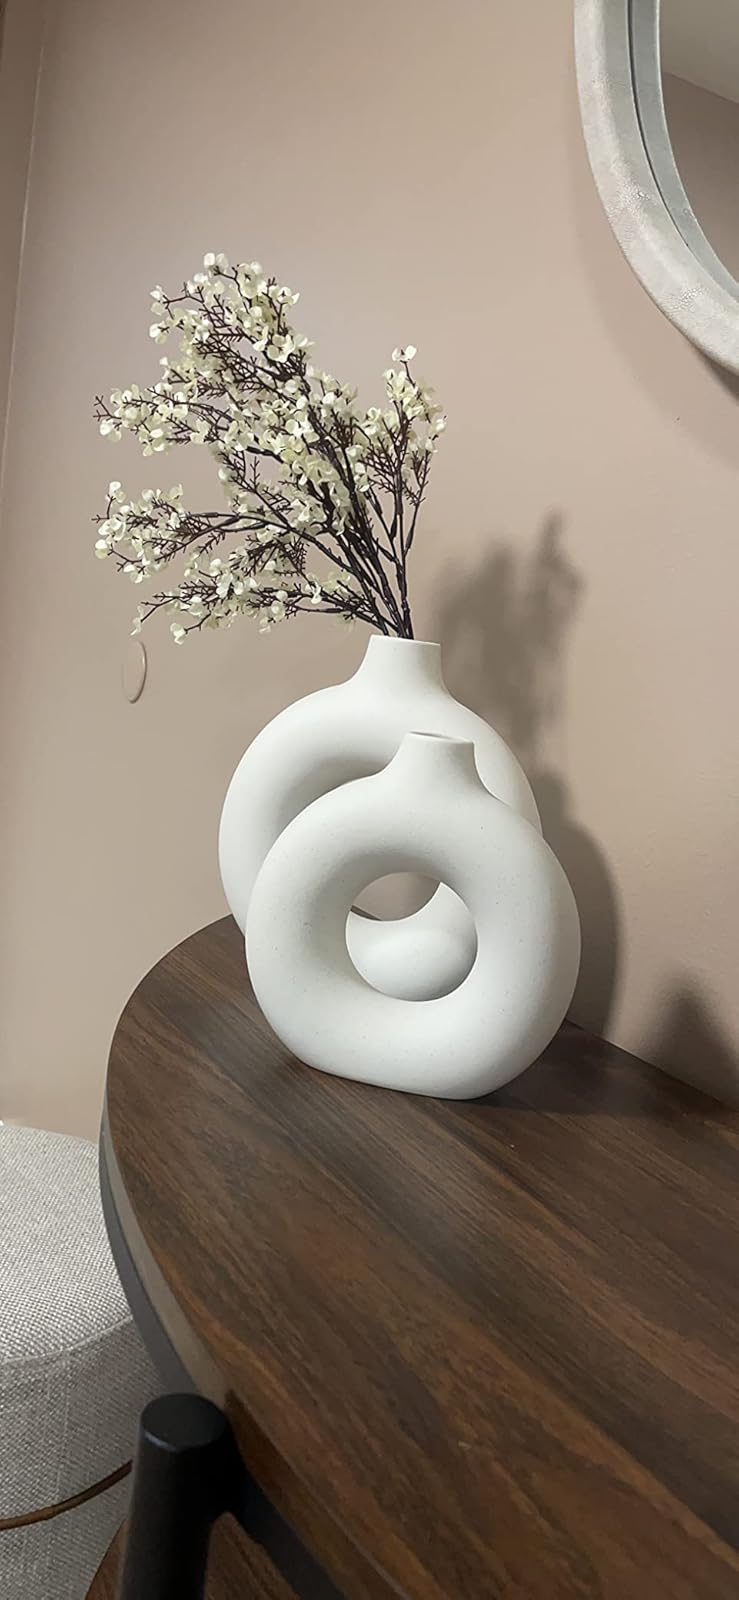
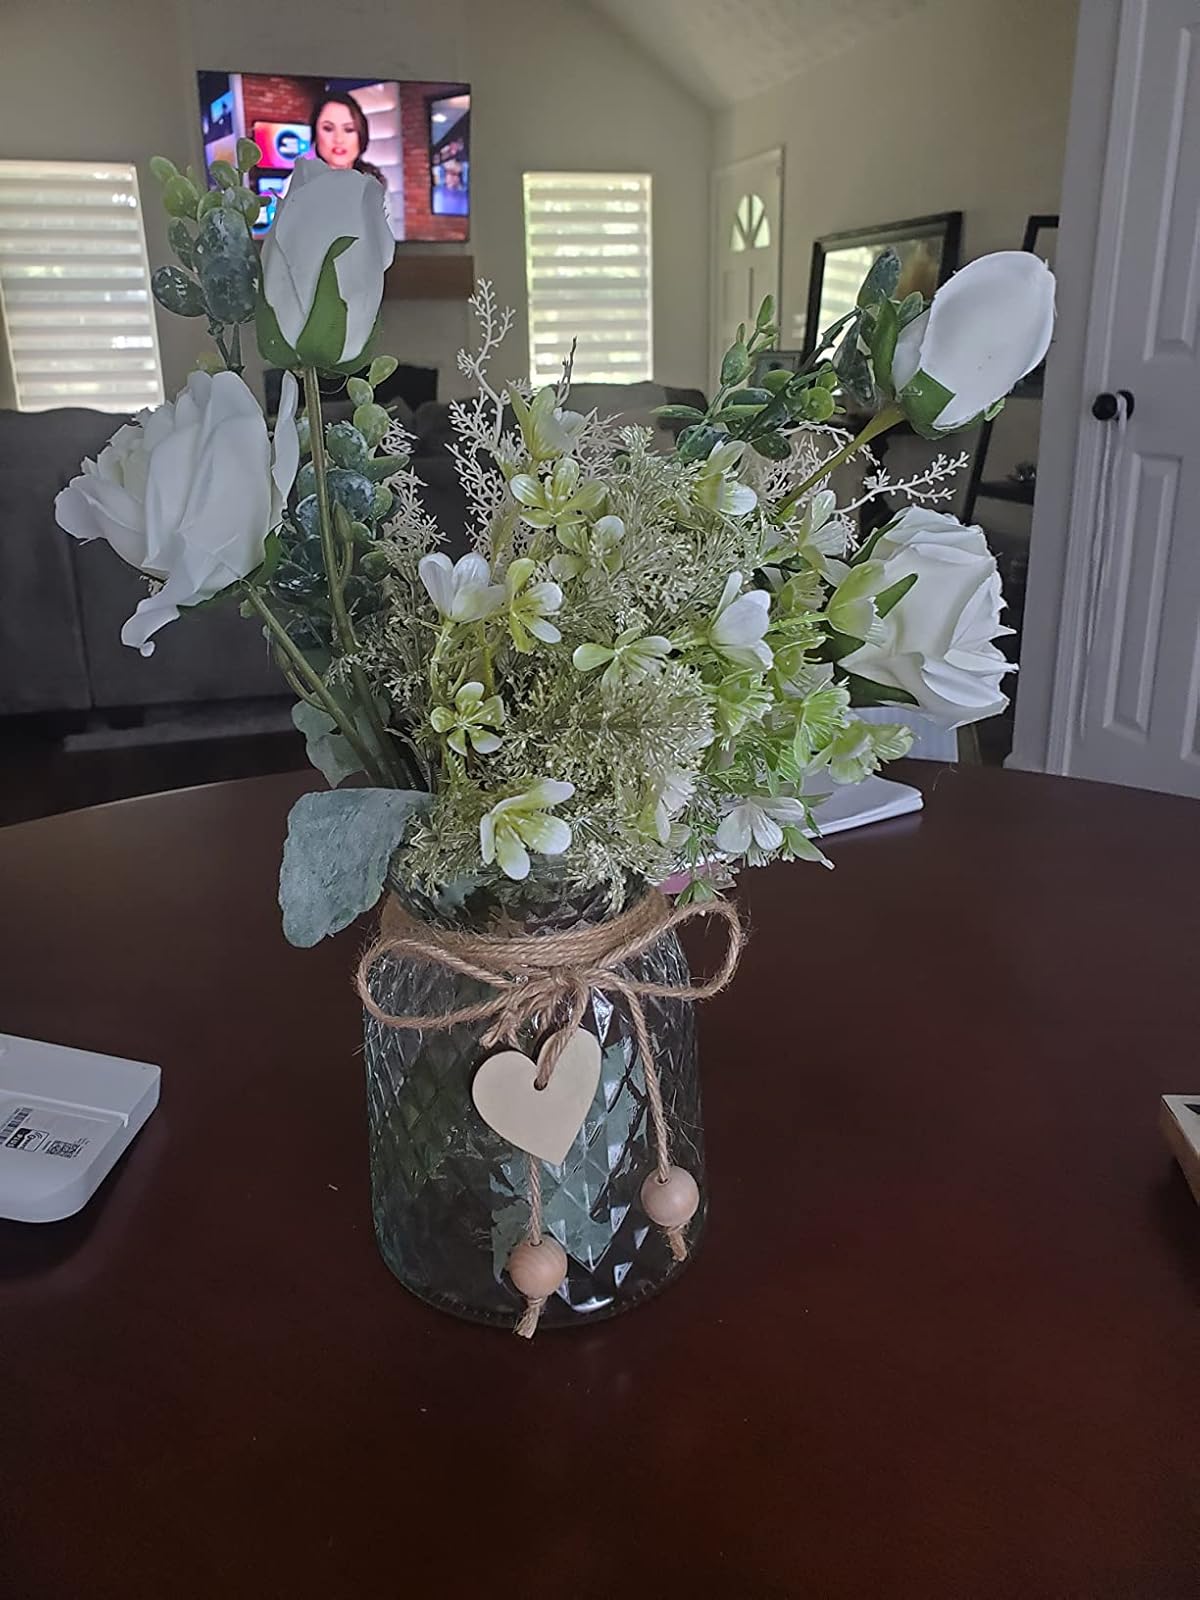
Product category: vase
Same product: no